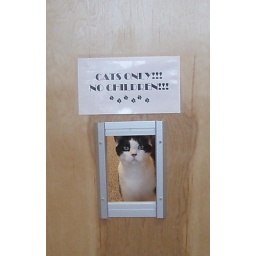
Yes we had a kid get her head stuck in the cat door this week. Sigh.